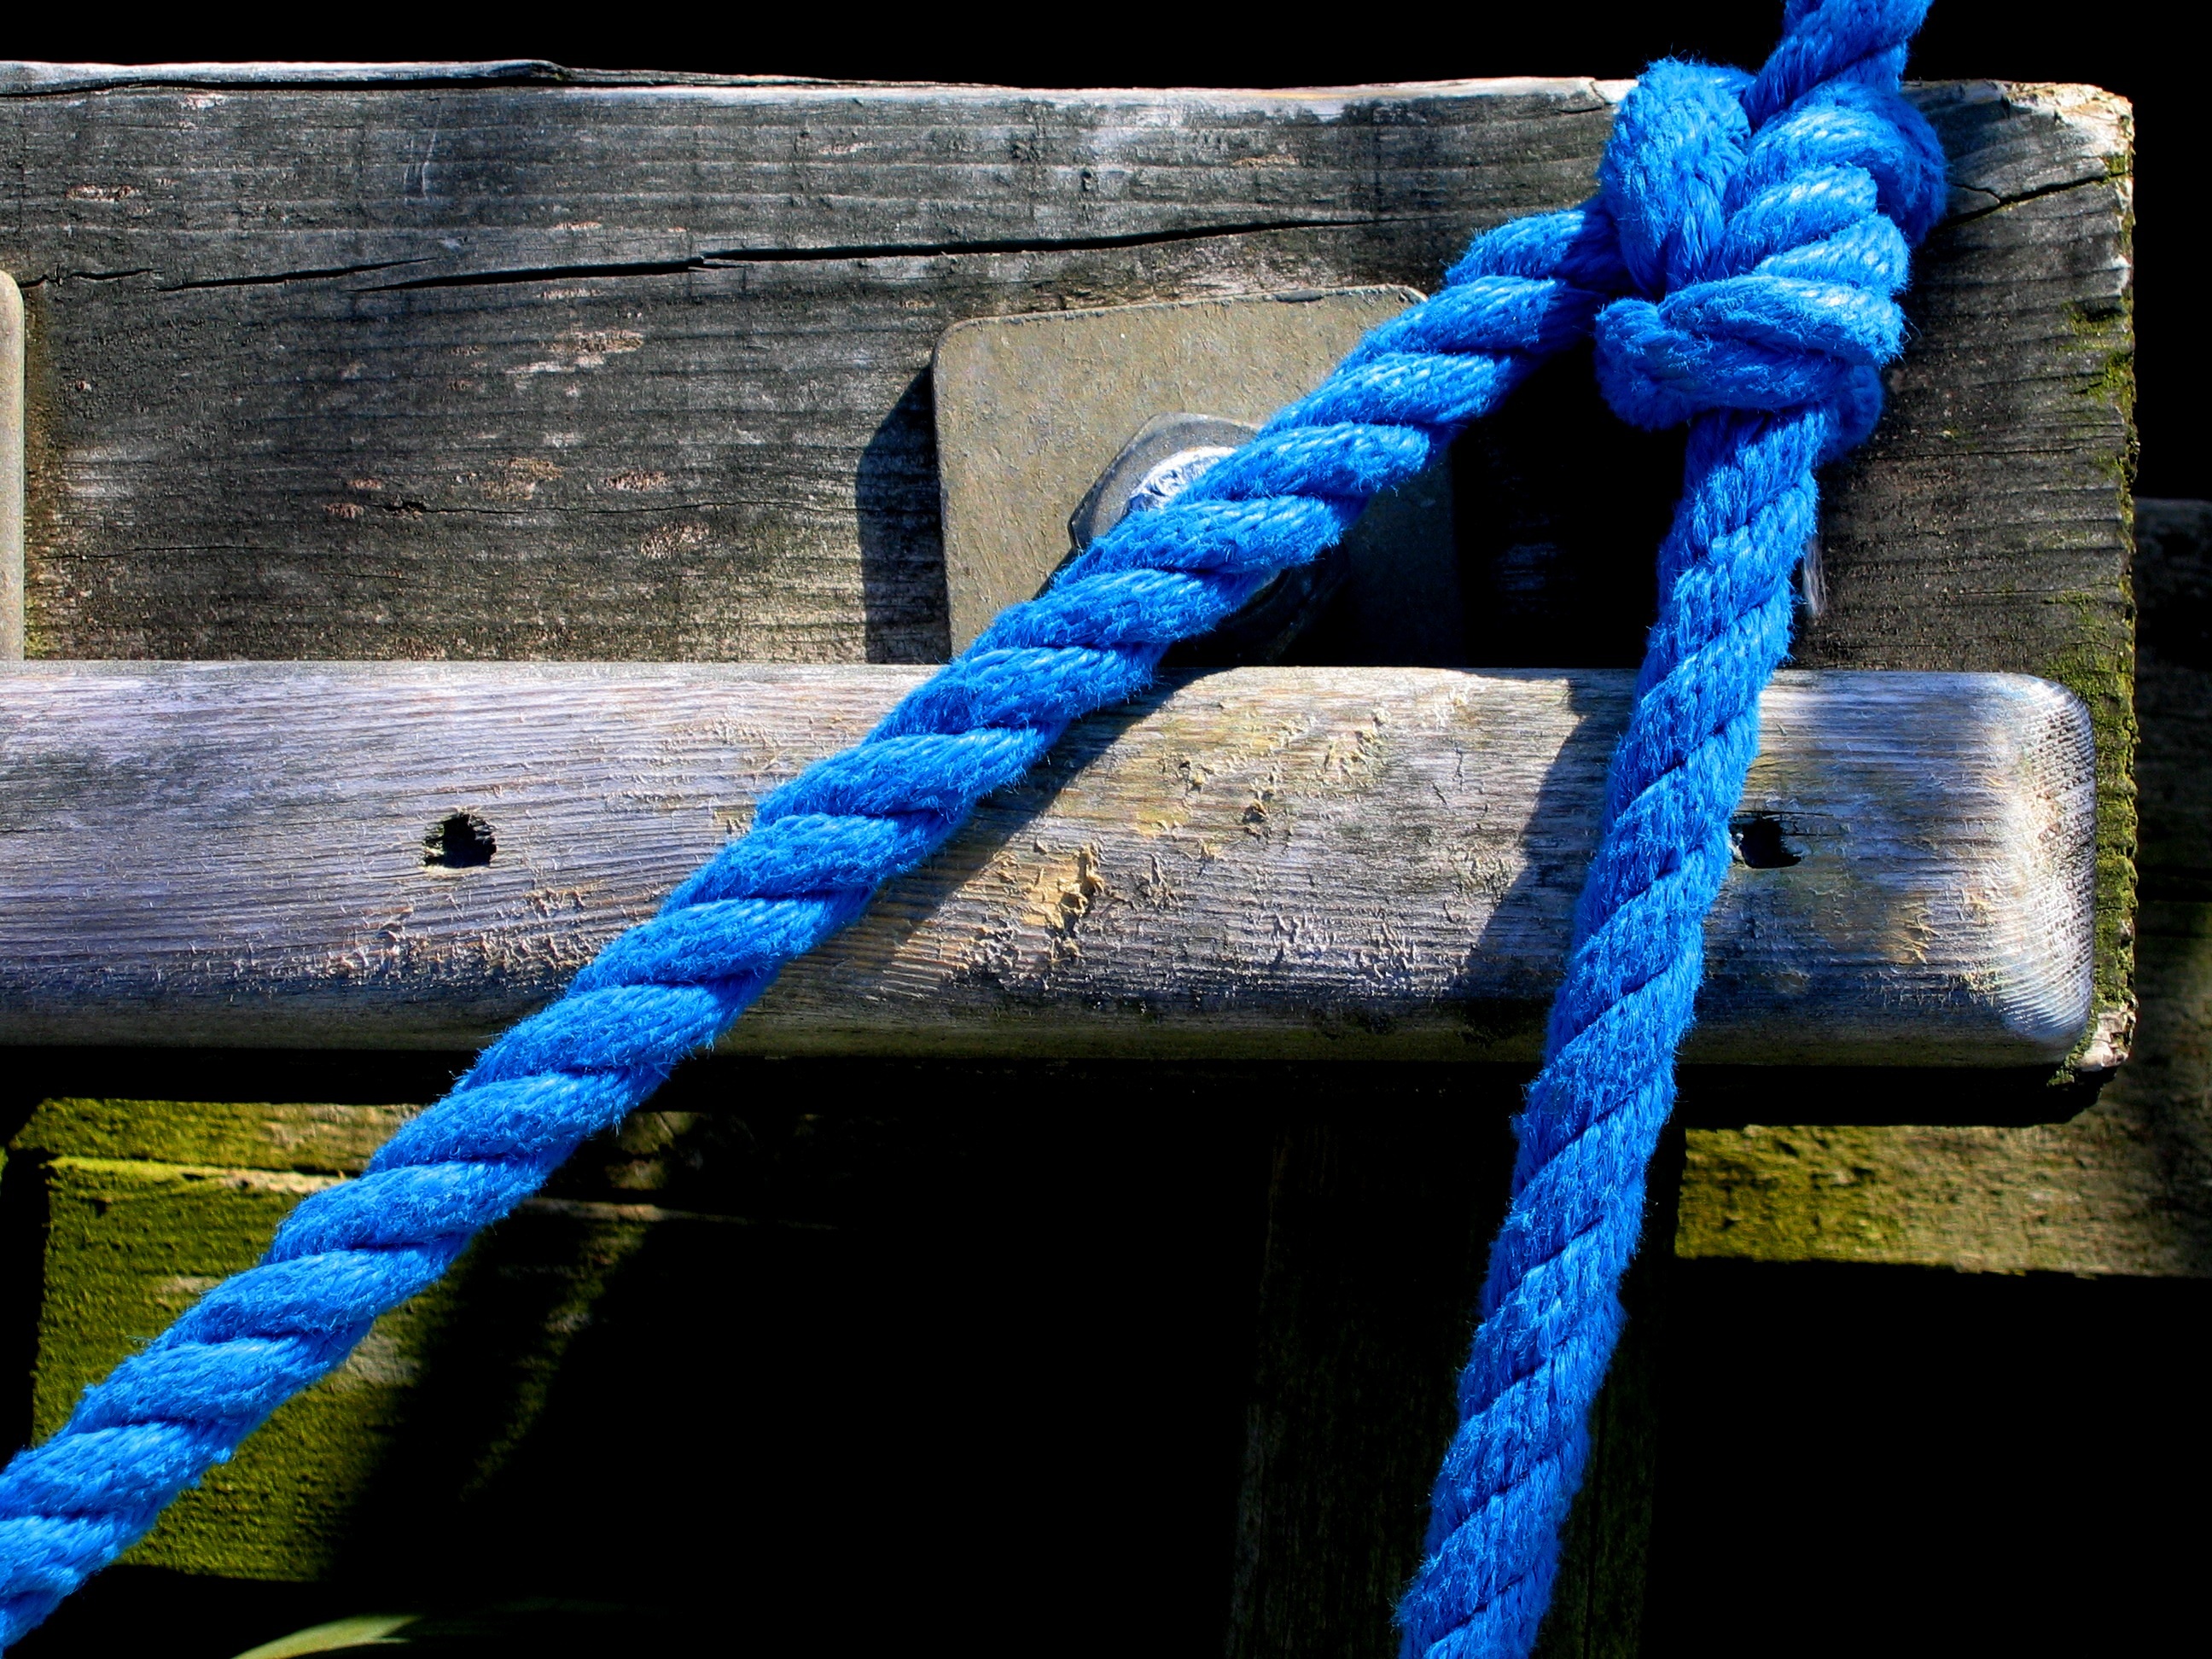
water, dew, rope, old, ship, steel, boot, green, color, metal, blue, deco, close up, art, rusted, shipping, maritime, bollard, mood, elbe, stainless, seafaring, cordage, ship traffic jams, harness lines, motor ship, klampe